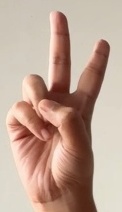
ASL sign: V